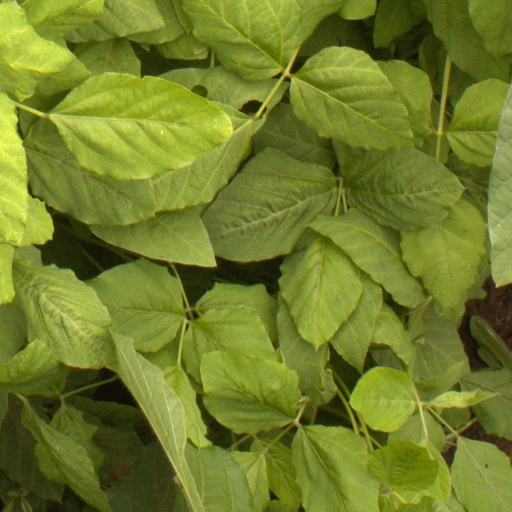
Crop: soybean